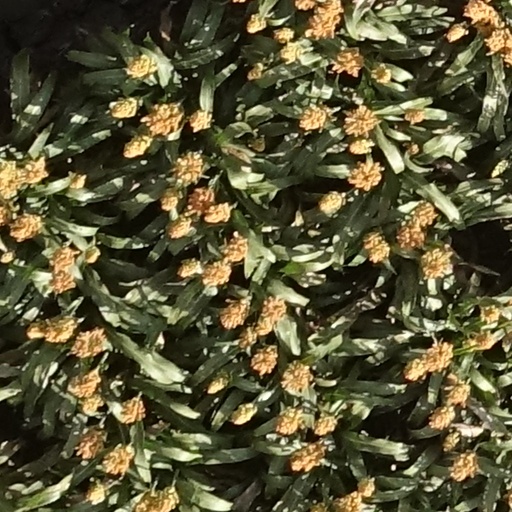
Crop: sorghum